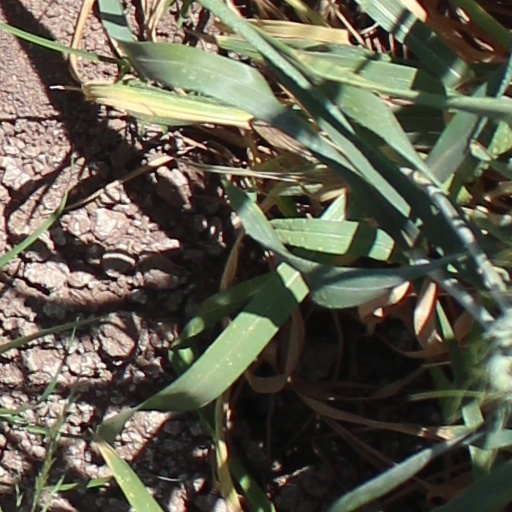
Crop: wheat